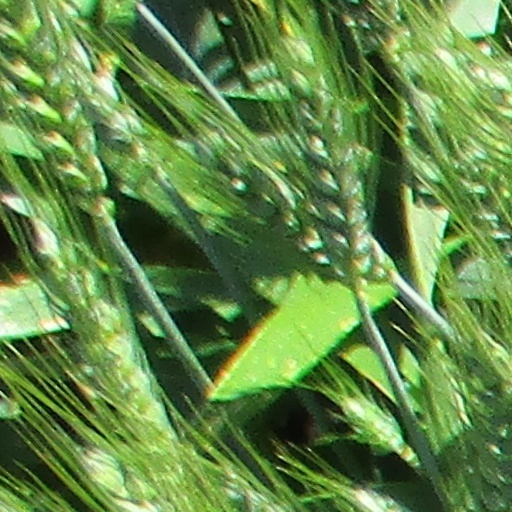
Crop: wheat